Annexation of Hyderabad

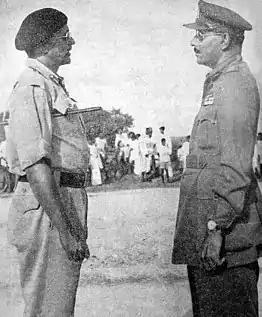
Major General Syed Ahmed El Edroos (at right) offers his surrender of the Hyderabad State Forces to Major General (later General and Army Chief) Joyanto Nath Chaudhuri at Secunderabad

Indian forces entered the state at 4 a.m. The first battle was fought at Naldurg Fort on the Solapur Secunderabad Highway between a defending force of the 1st Hyderabad Infantry and the attacking force of the 7th Brigade. Using speed and surprise, the 7th Brigade managed to secure a vital bridge on the Bori River intact, following which an assault was made on the Hyderabadi positions at Naldurg by the 2nd Sikh Regiment. The bridge and road secured, an armoured column of the 1st Armoured Brigade – part of the Smash force – moved into the town of Jalkot, 8 km from Naldurg, at 0900 hours, paving the way for the Strike Force units under Lt. Col Ram Singh Commanding Officer of 9 Dogra (a motorised battalion) to pass through. This armoured column reached the town of Umarga, 61 km inside Hyderabad by 1515 hours, where it quickly overpowered resistance from Razakar units defending the town.